Rena Dourou

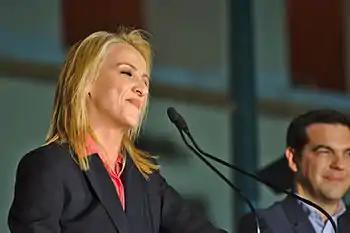
Rena Dourou with Alexis Tsipras 25 May 2015

On 26 March 2014, well ahead of the local elections in May, she ceded her parliamentary seat to her party's first runner-up Eleni Avlonitou in order to fully concentrate on campaigning for regional governor of Attica. For her all-in decision, she gained further respect, being referred to as the first member of parliament to do so.